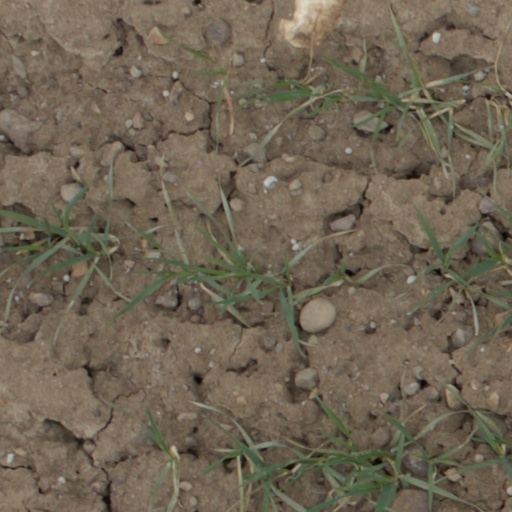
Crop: wheat